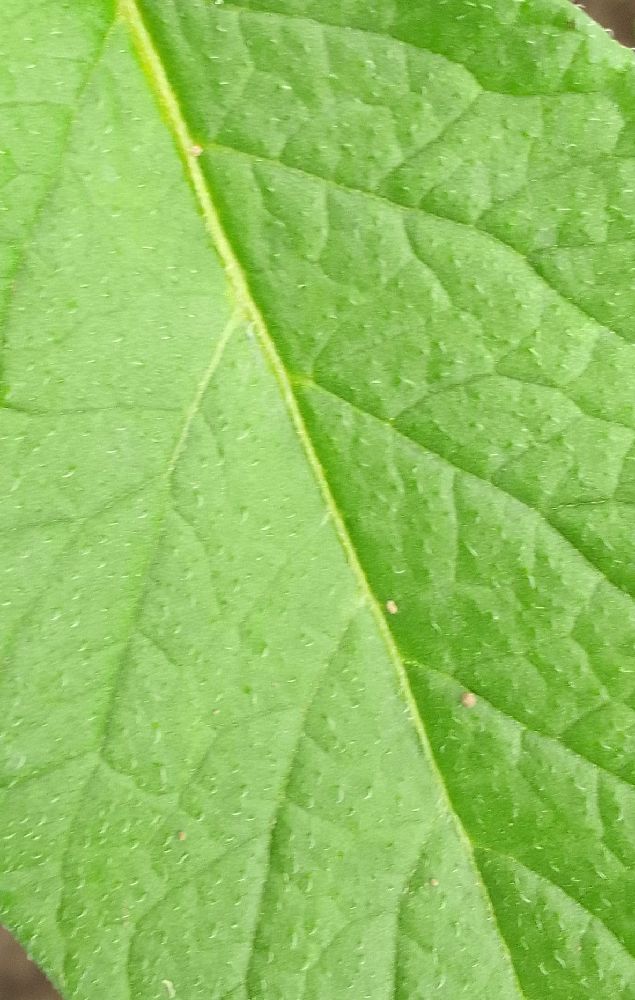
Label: Healthy